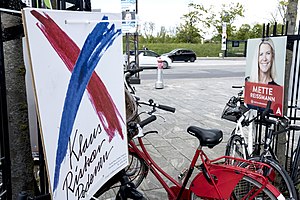
Folketingsvalget 2019 / Opstillede partier / Danmark
Valgplakater på Islands Brygge i København.
Folketingsvalget 2019 var det 70. valg til Folketinget i Kongeriget Danmark og fandt sted onsdag d. 5. juni 2019, som også var grundlovsdag. Der skulle vælges 179 medlemmer, hvoraf 175 var fra Danmark, og to hver var fra Færøerne og Grønland. Valget blev udskrevet 7. maj 2019. Valgdeltagelsen endte på 84,6% i Danmark, en lille tilbagegang i forhold til 85,9% ved det forudgående valg i 2015.